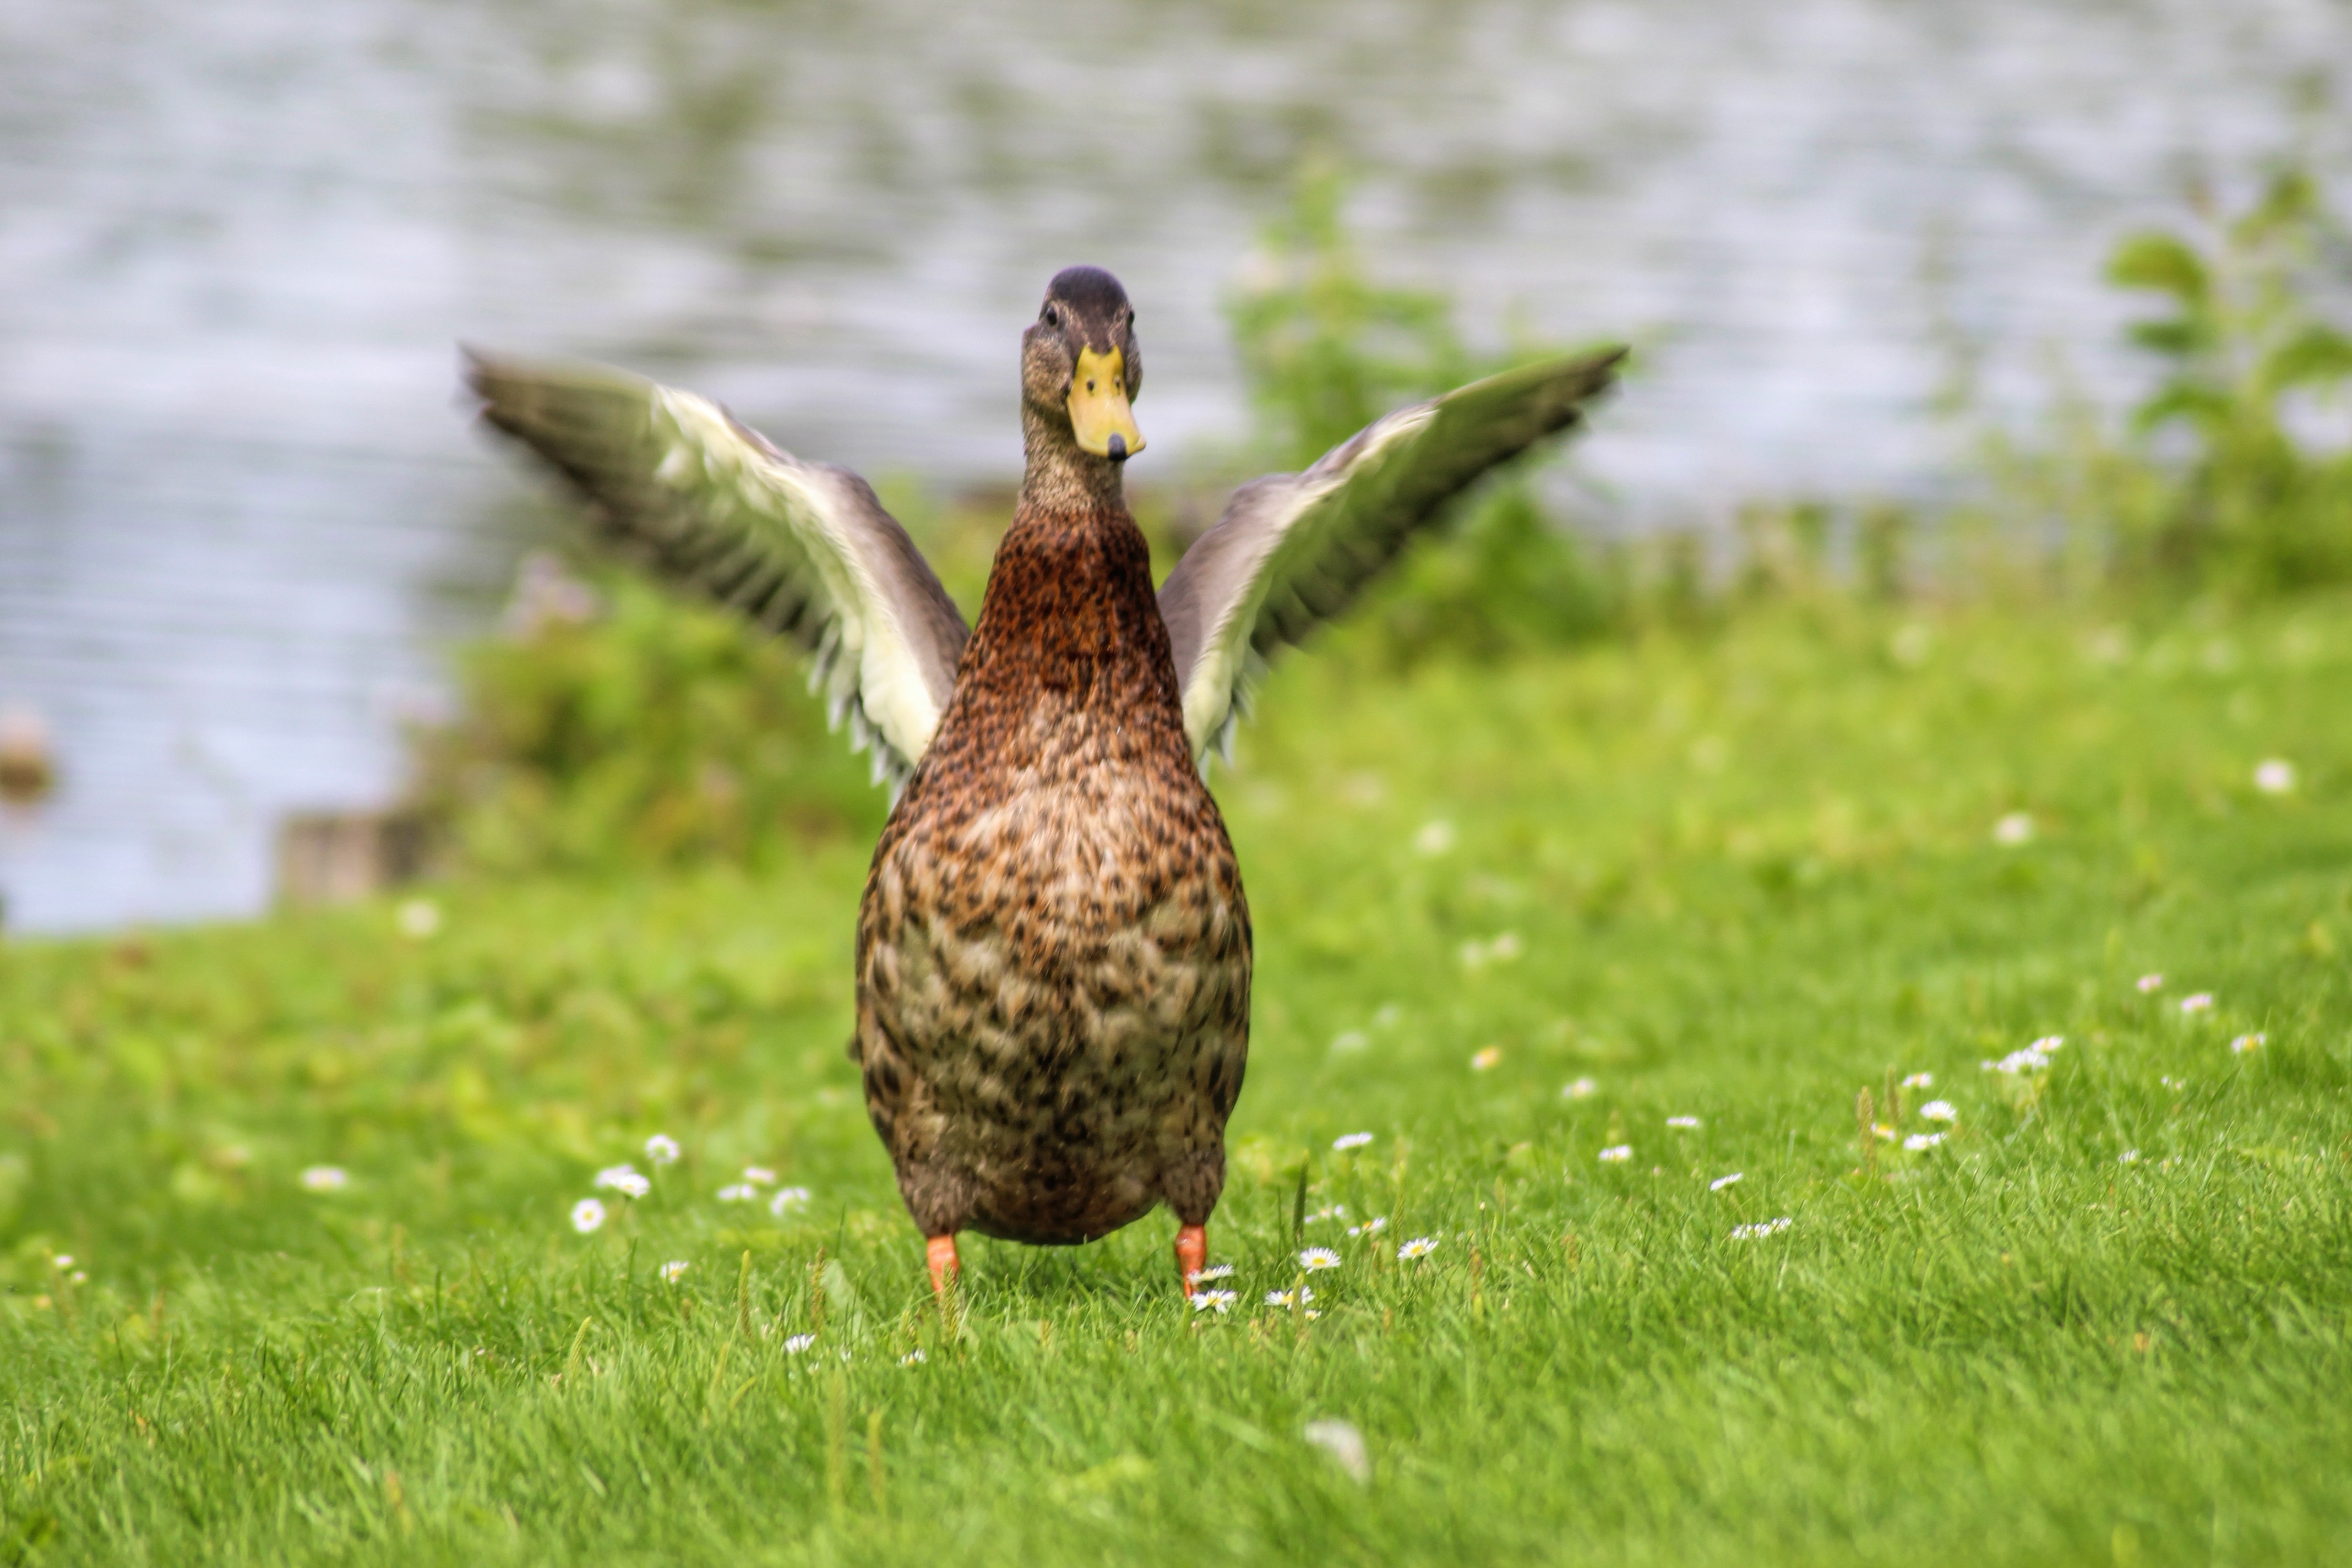
nature, grass, bird, wing, lawn, meadow, prairie, wildlife, beak, fauna, plumage, duck, vertebrate, waterfowl, waters, water bird, mallard, ducks geese and swans